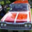
Label: automobile